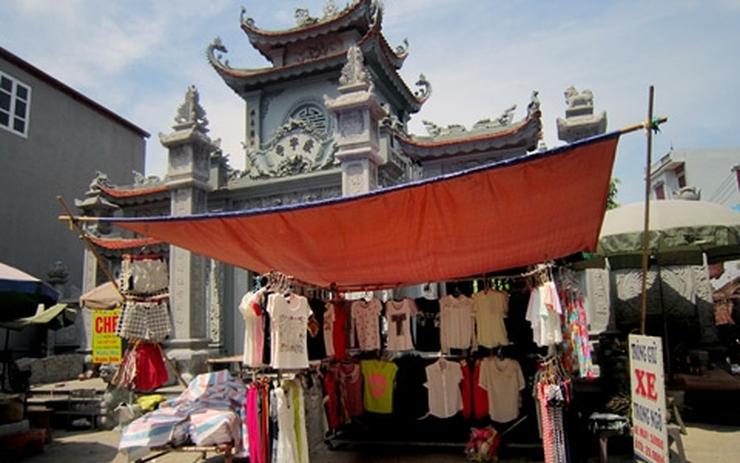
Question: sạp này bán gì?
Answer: sạp nàu bán quần áo